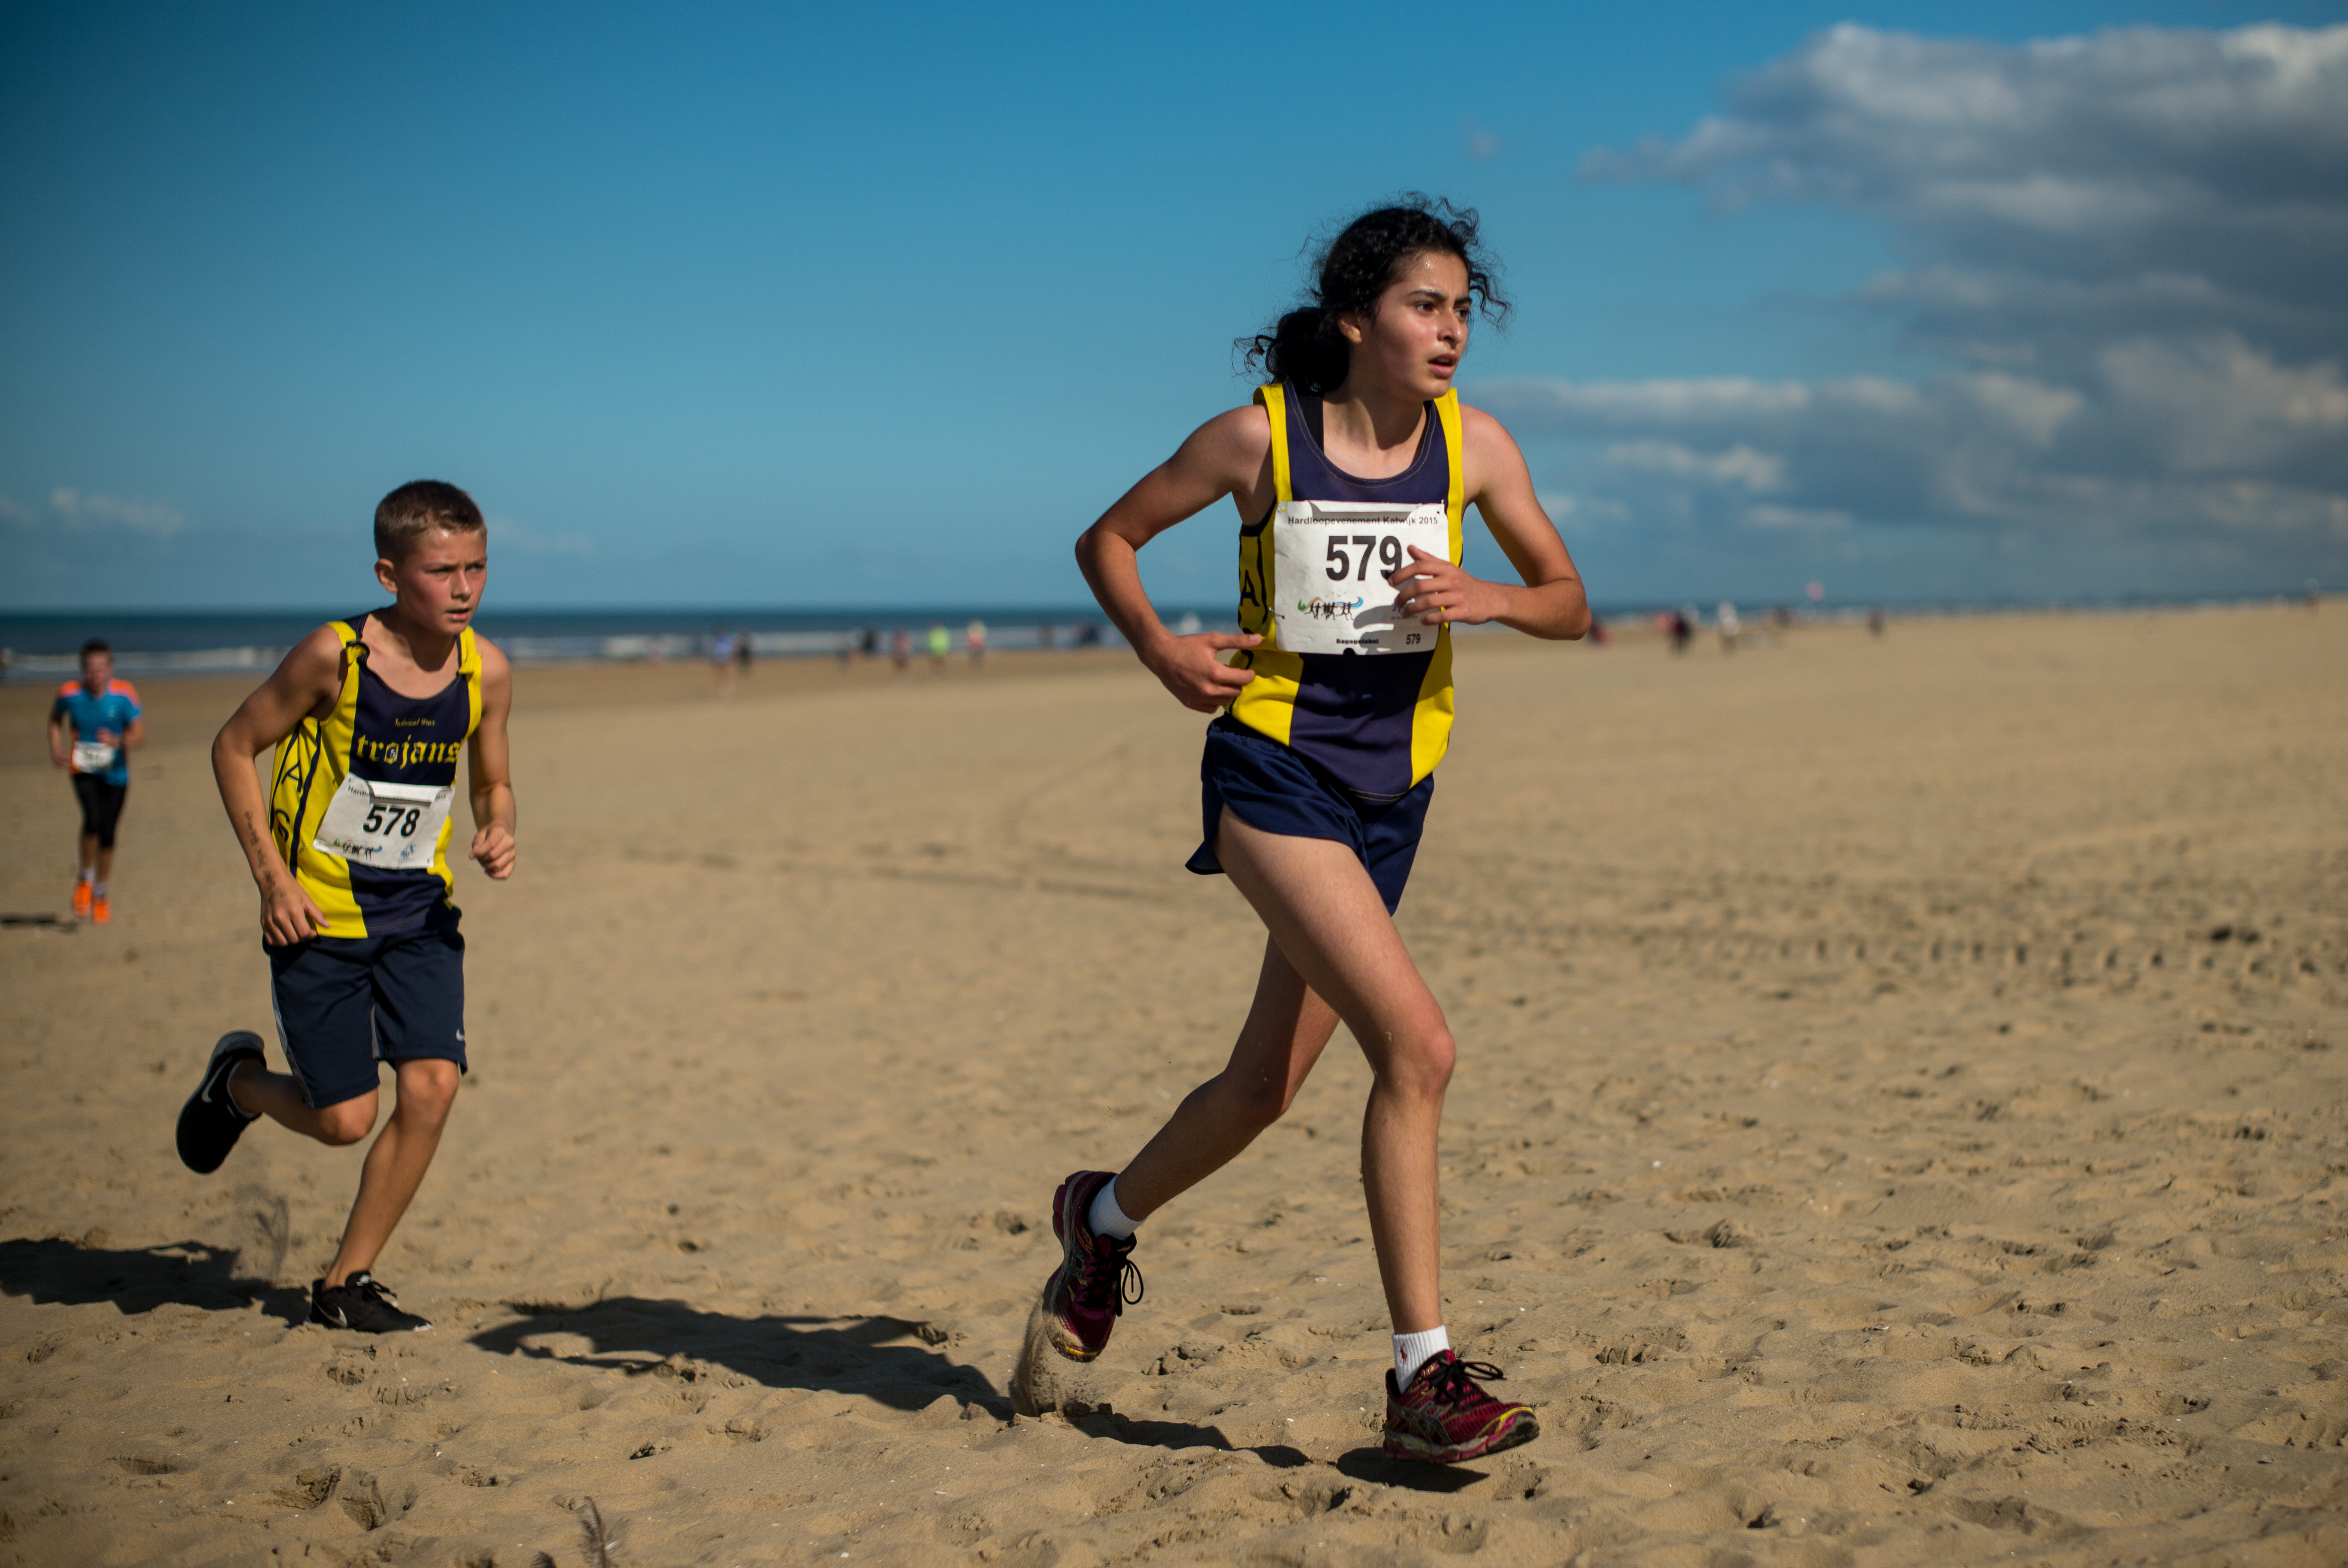
sand, person, running, recreation, race, sports, endurance, athletics, physical exercise, human action, ultramarathon, cross country running